Ultimate Fighting Championship

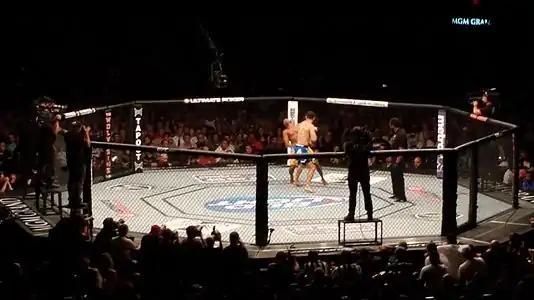
Shot of the Octagon as Chris Weidman upsets Anderson Silva at UFC 162

The UFC stages bouts in an eight-sided enclosure officially named "The Octagon". Originally, SEG trademarked the concept as well as the term and prevented other mixed martial arts promotions from using the same type of cage, but in 2001 Zuffa gave permission for other promotions to use octagonal cages, reasoning that the young sport needed uniformity to continue to win official sanctioning. Today Zuffa reserves exclusive use of the name "The Octagon".